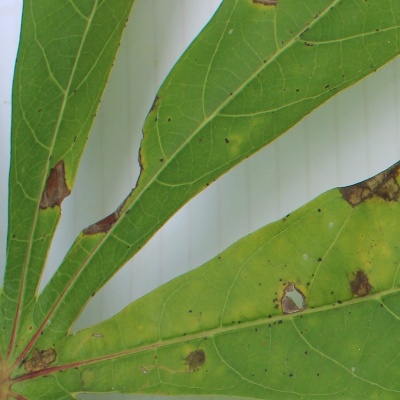
Crop: Cassava
Condition: brown spot